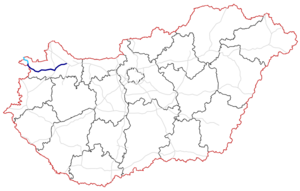
La liste des autoroutes de Hongrie présente les autoroutes mises en service et celles en cours de réalisation ou en projet.